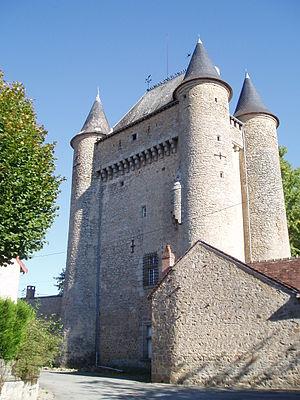
Château
Jouillat est une commune française située dans le département de la Creuse en région Nouvelle-Aquitaine.